550 Madison Avenue

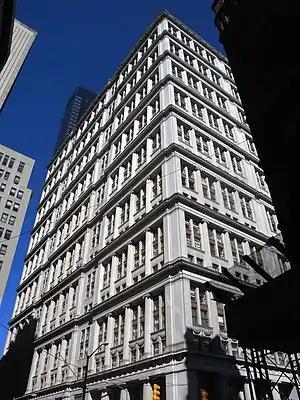
AT&T's previous headquarters at 195 Broadway, a classical-style structure with a white granite facade, as seen from the street level

AT&T was established in 1885 and had been headquartered at 195 Broadway in Lower Manhattan since 1916. In the subsequent decades, AT&T became the world's largest telephone company, and maintenance costs on its headquarters increased. With its continued growth, AT&T acquired land for a new facility in Basking Ridge, New Jersey, in 1970, although the company denied that it was fleeing to the suburbs. John D. deButts, who became AT&T's CEO in 1972, also wished to construct a new Midtown headquarters as a monument to the company and to boost his own name recognition. The 195 Broadway headquarters had a capacity of only 2,000 workers, but AT&T had 5,800 headquarters workers by the mid-1970s, most of them in New Jersey.